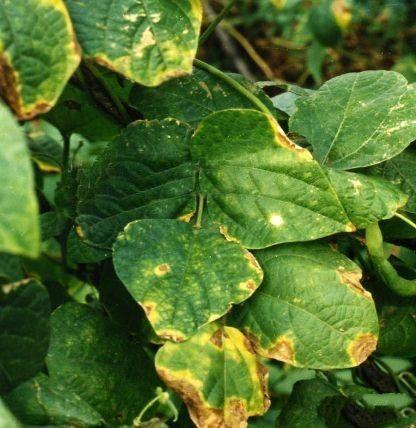
Plant: Bean
Disease: bean halo blight